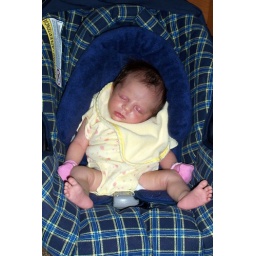
Abby in car seat